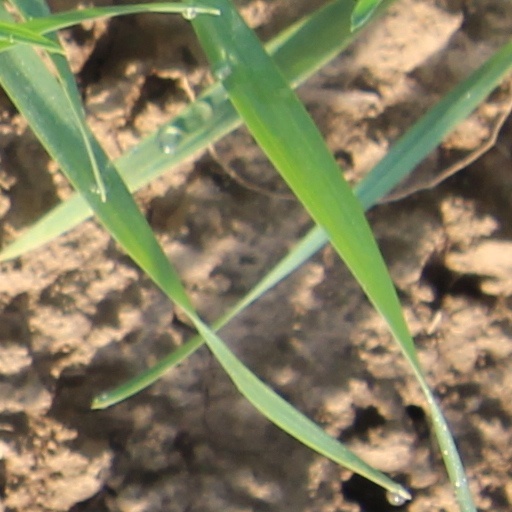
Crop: wheat